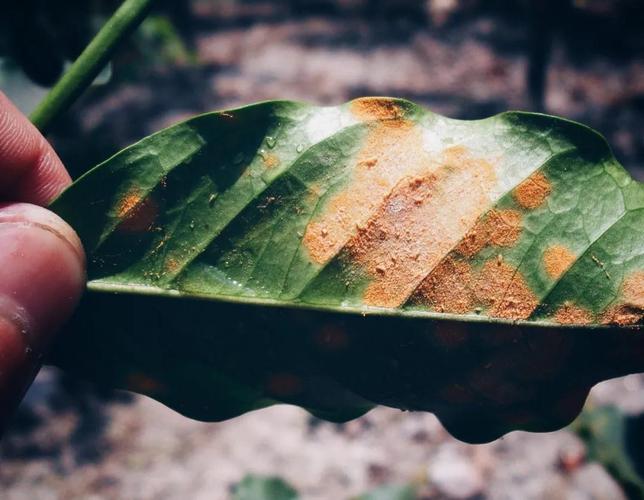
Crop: unknown
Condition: coffee_rust